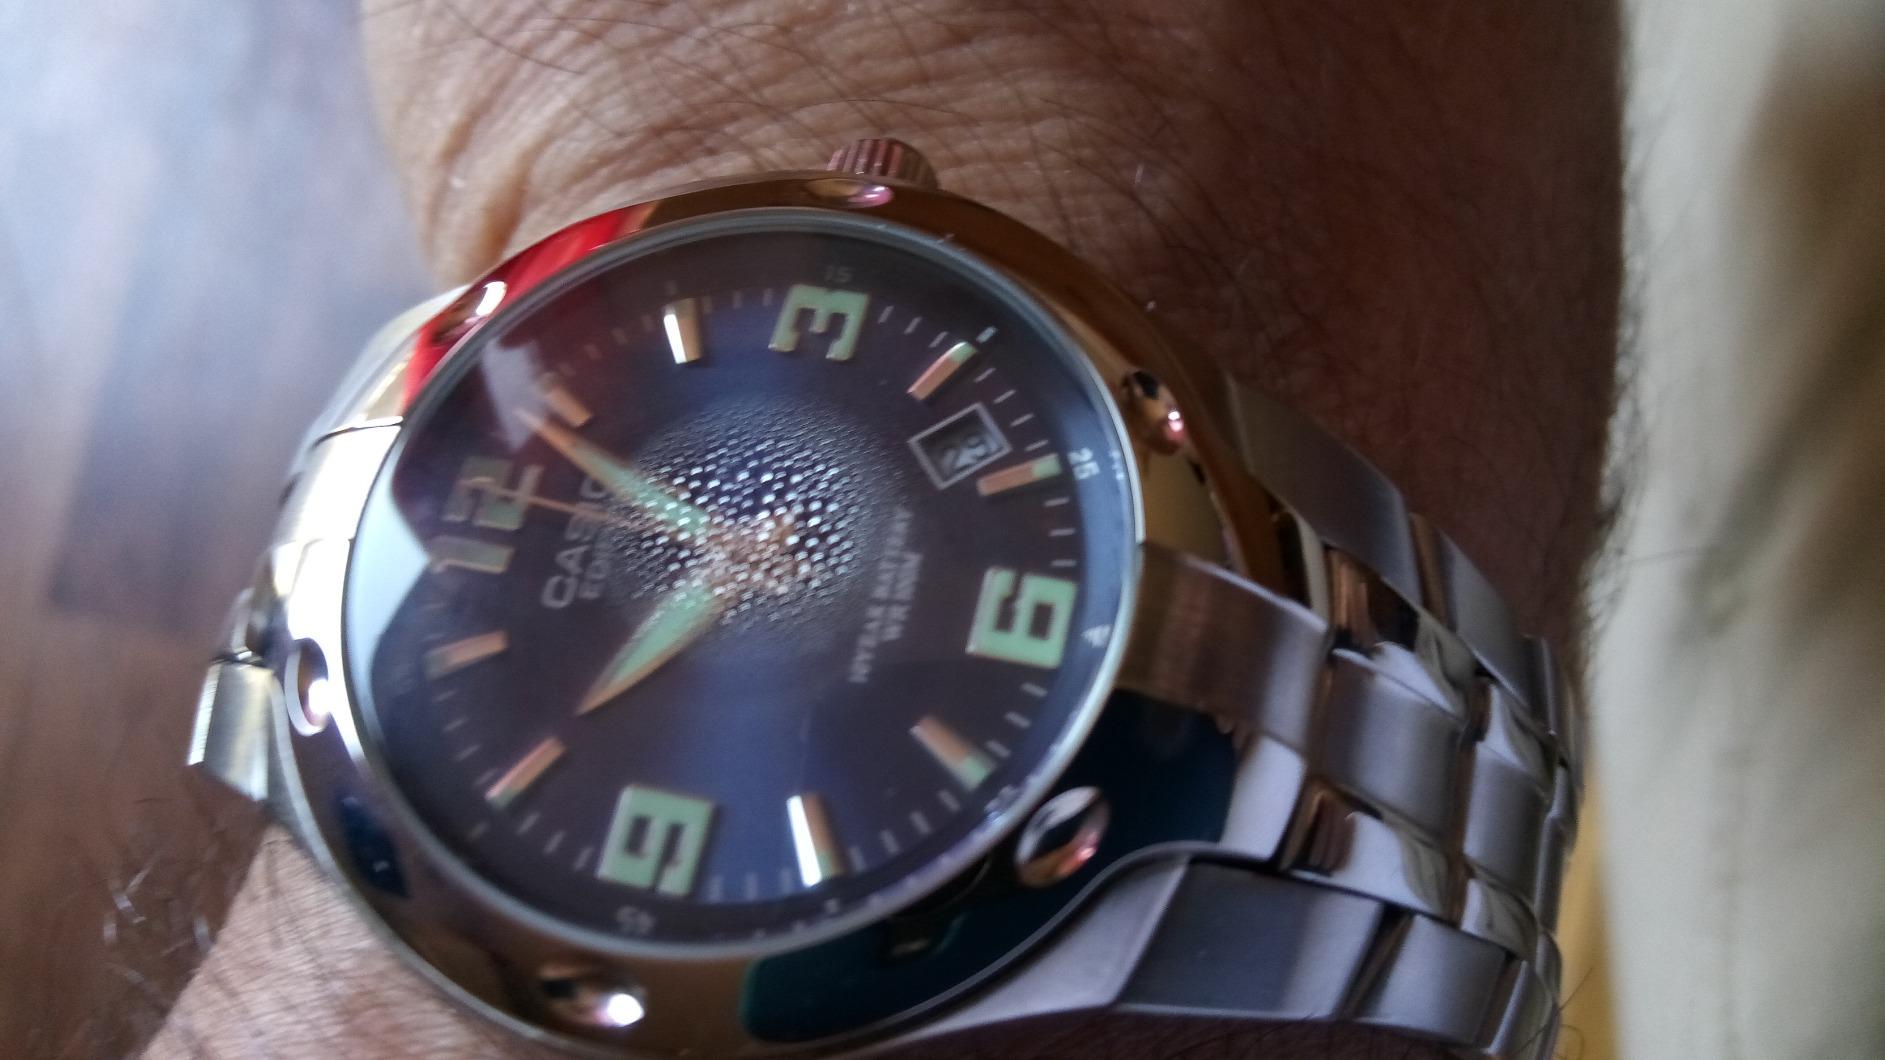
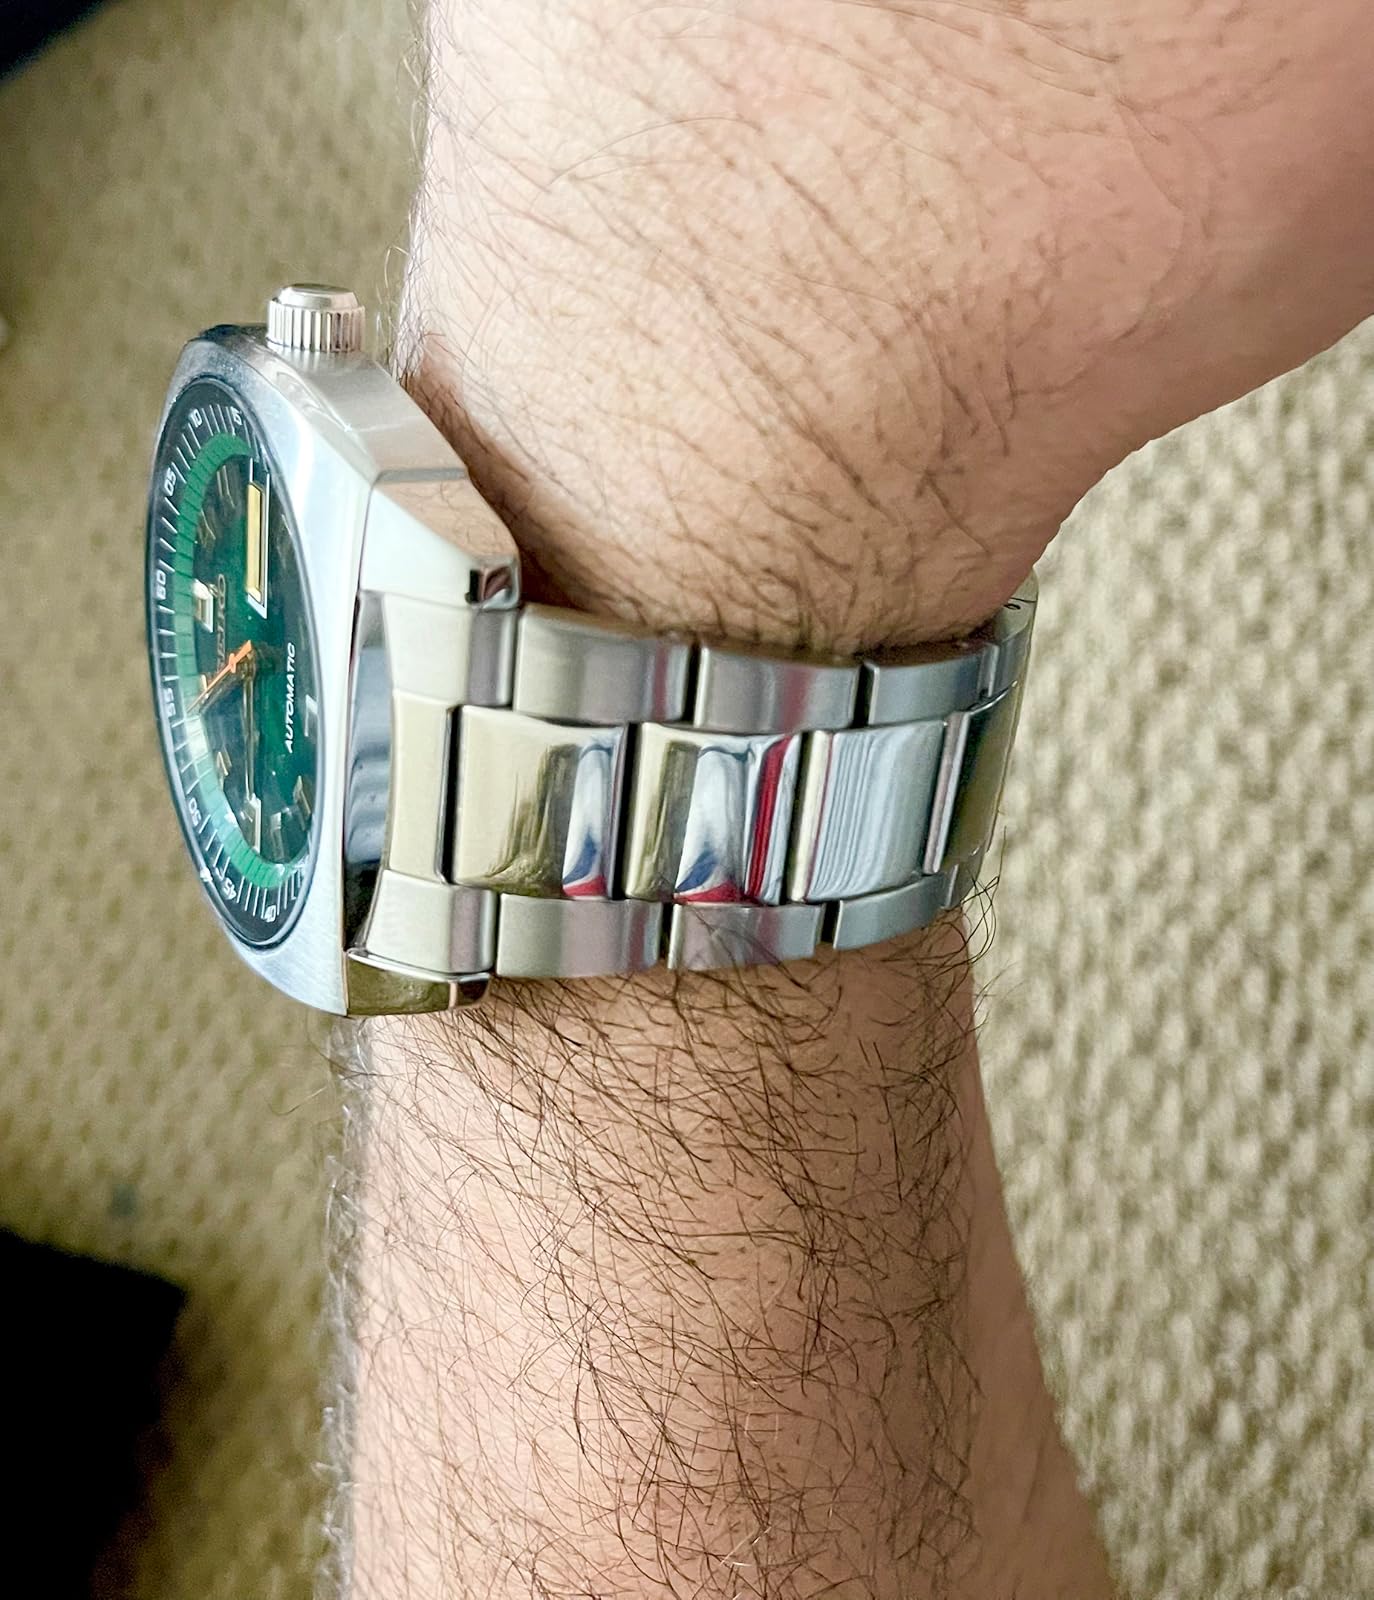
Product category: accessories_watch
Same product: no